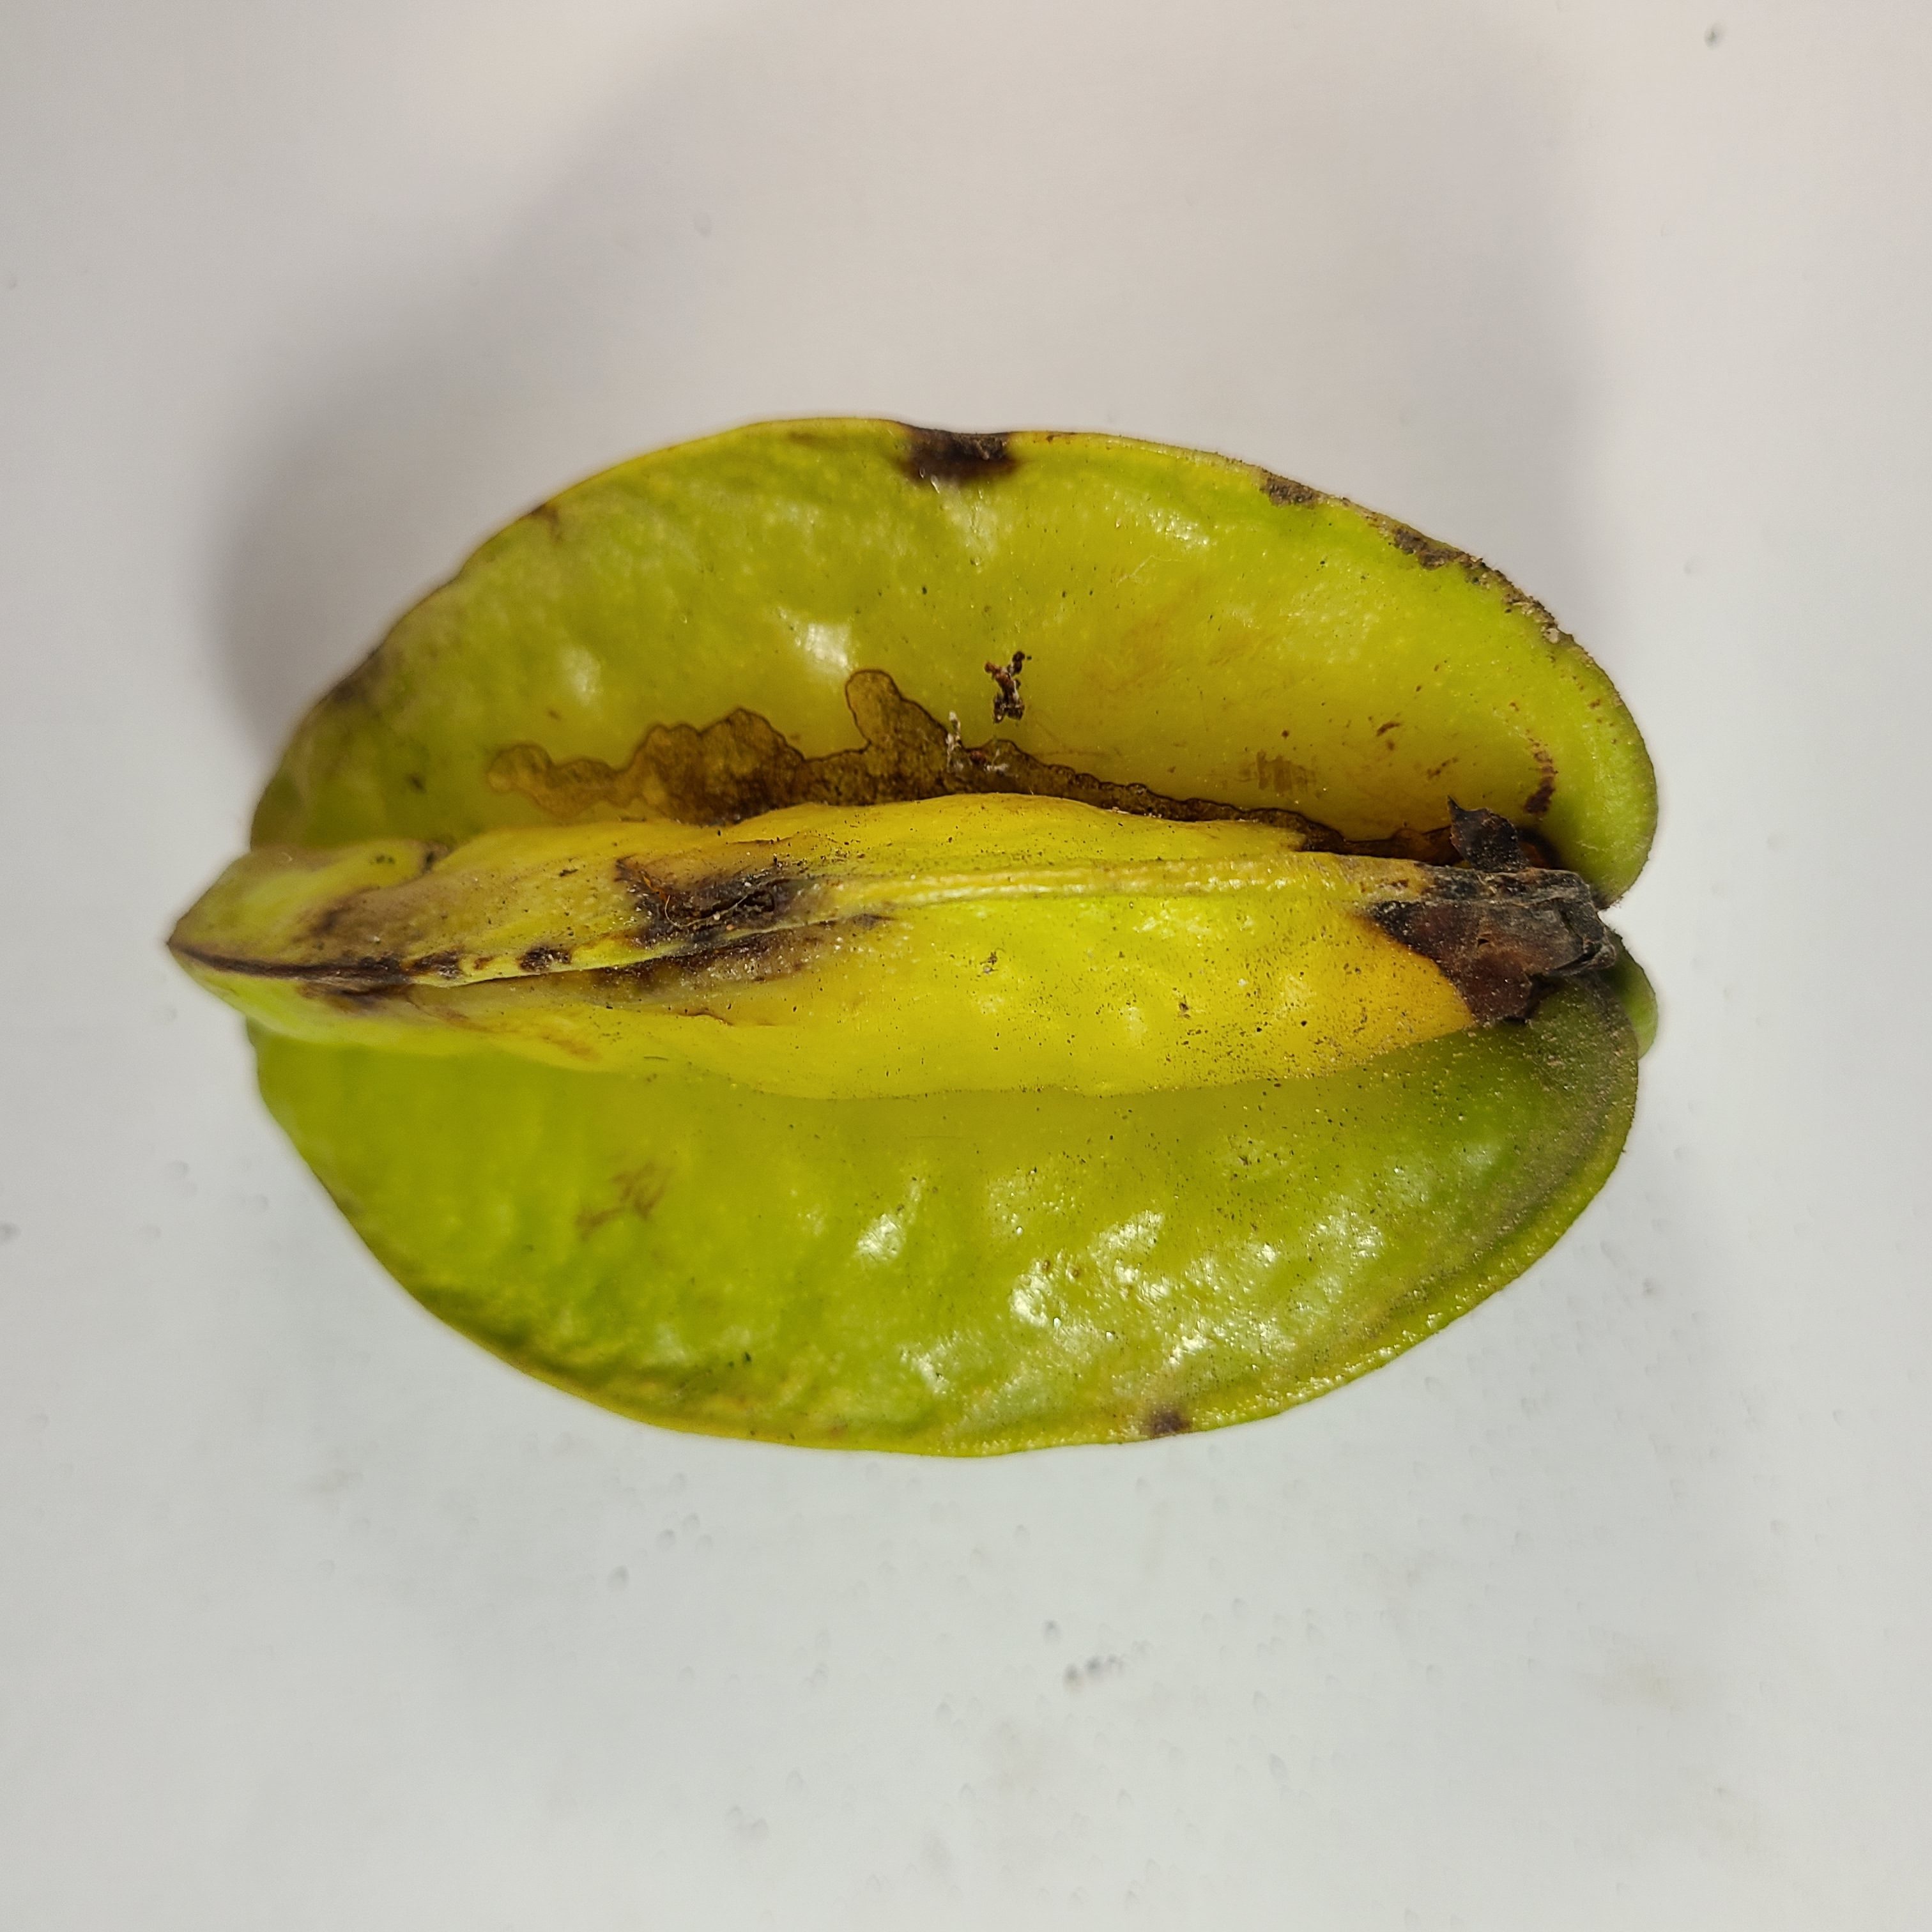
Label: Unhealthy Fruits